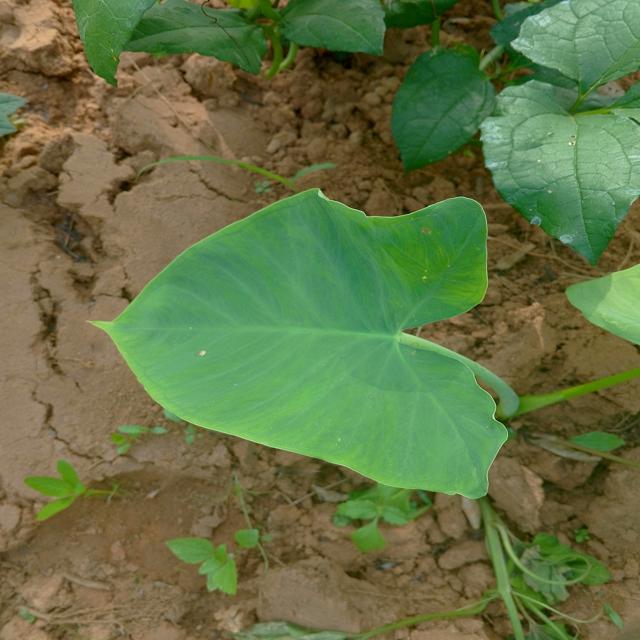
Label: Healthy